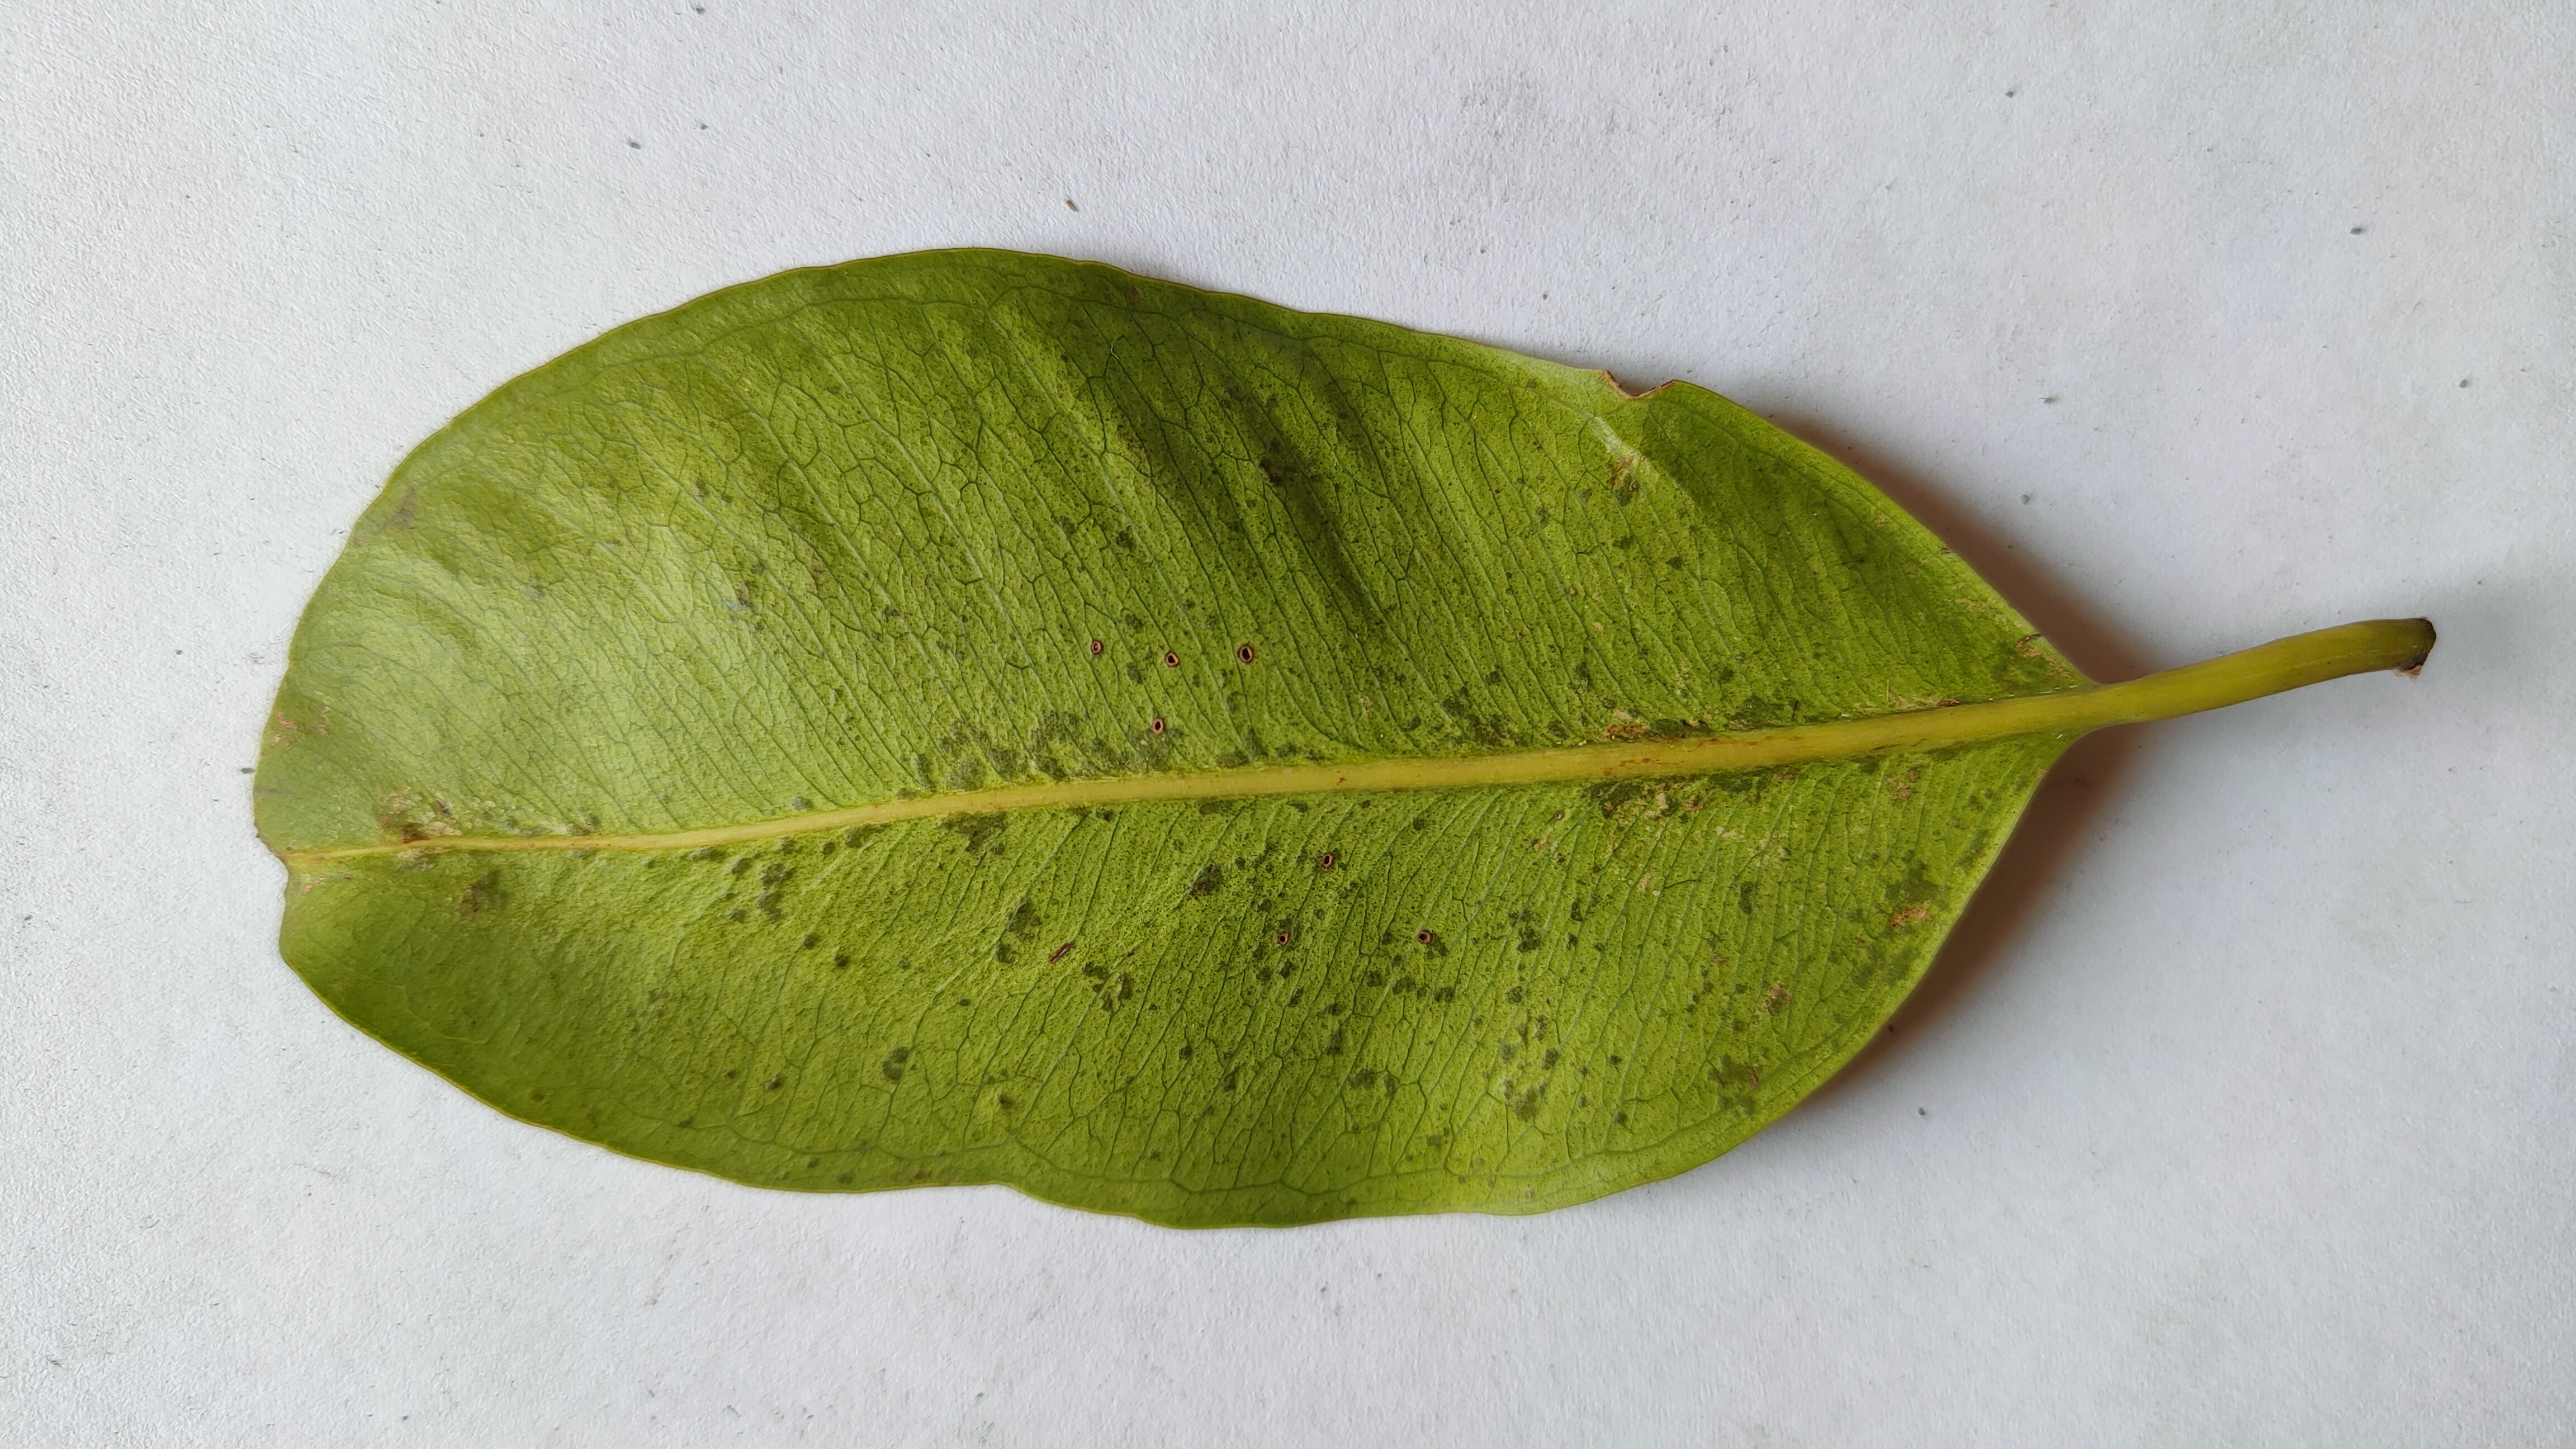
Leaf variety: Black plum